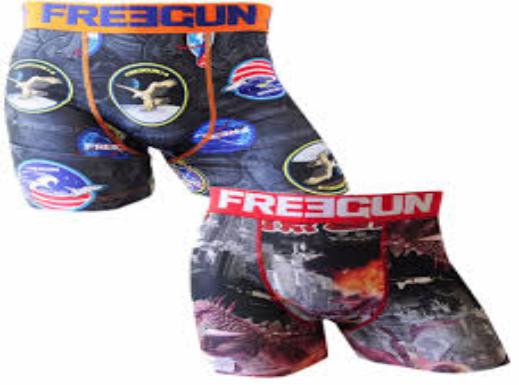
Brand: Freegun
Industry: Clothes